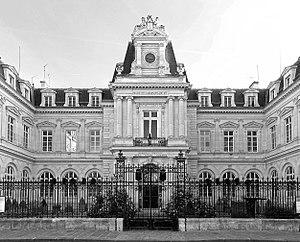
Mairie du IIIe arrondissement de Paris, rue Eugène-Spuller
La rue Eugène-Spuller est une rue du 3ᵉ arrondissement de Paris.
La mairie du 3ᵉ arrondissement de Paris est le bâtiment qui héberge les services municipaux du 1ᵉʳ secteur de Paris.